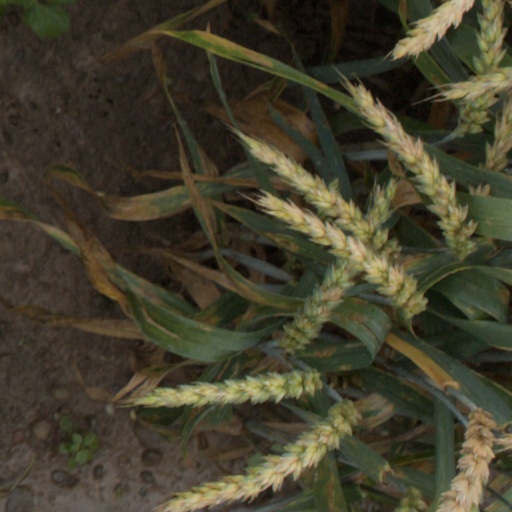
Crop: wheat